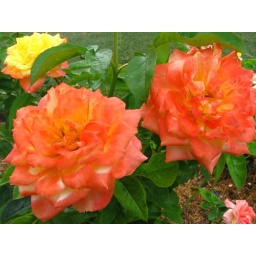
Found in the plaza rose garden between cinderella's castle and tomorrowland